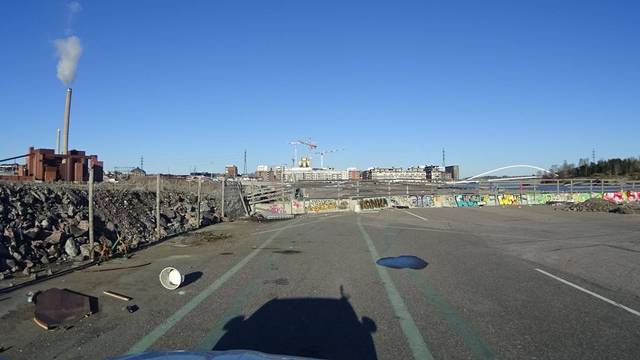
Region: Finland
Coordinates: 60.178, 24.977